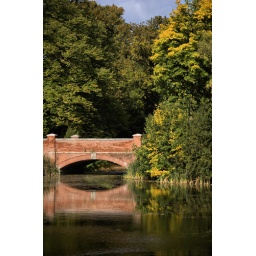
The bridge crossing the moat at Ryegaard - a manor house demolished in 1974.